Sport in the Northern Territory

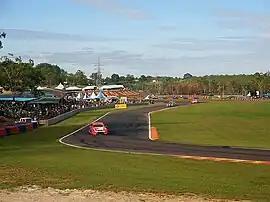
Hidden Valley Raceway

Red CentreNATS is an automotive lifestyle festival with Burnout competitions and drag racing event's.